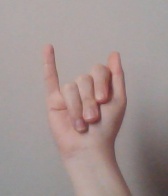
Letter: meem